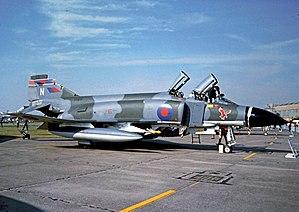
Le No. 23 Squadron est un escadron de la Royal Air Force. Jusqu'en octobre 2009, il a exploité le Boeing Sentry AEW1 Système de détection et de commandement aéroporté de la RAF Waddington, dans le Lincolnshire.